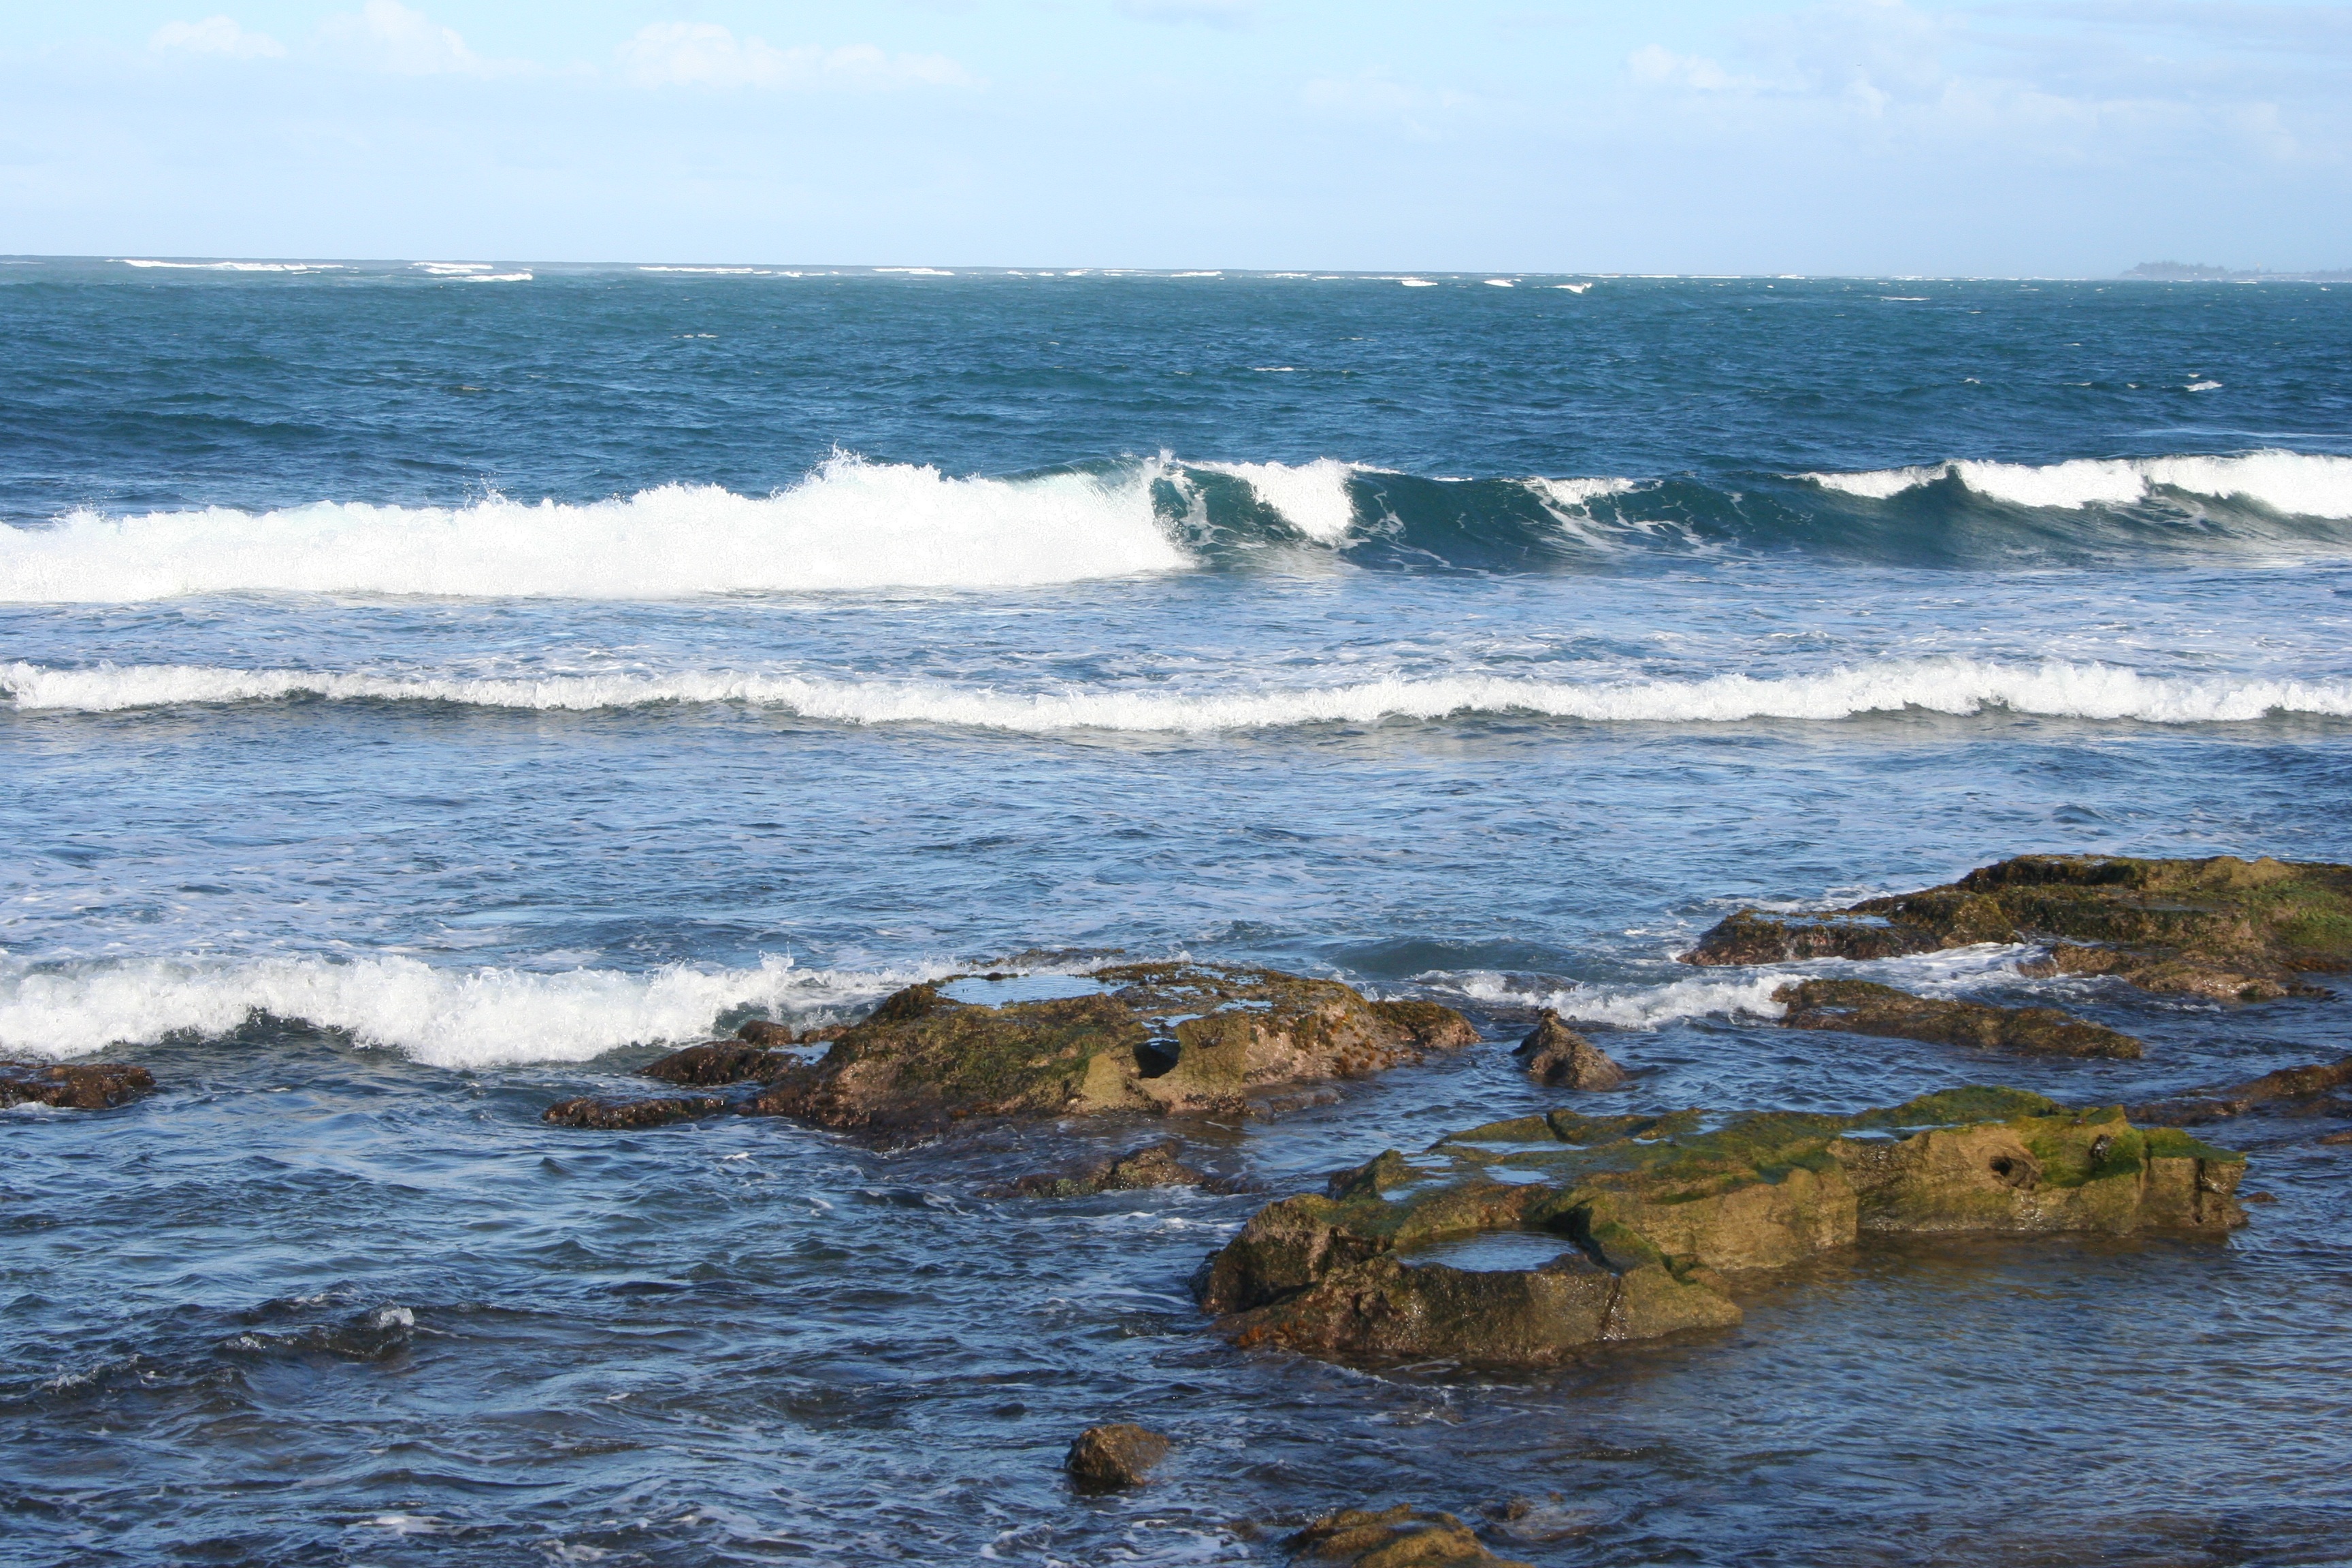
beach, sea, coast, water, nature, rock, ocean, horizon, shore, wave, cliff, terrain, body of water, waves, habitat, cape, wind wave